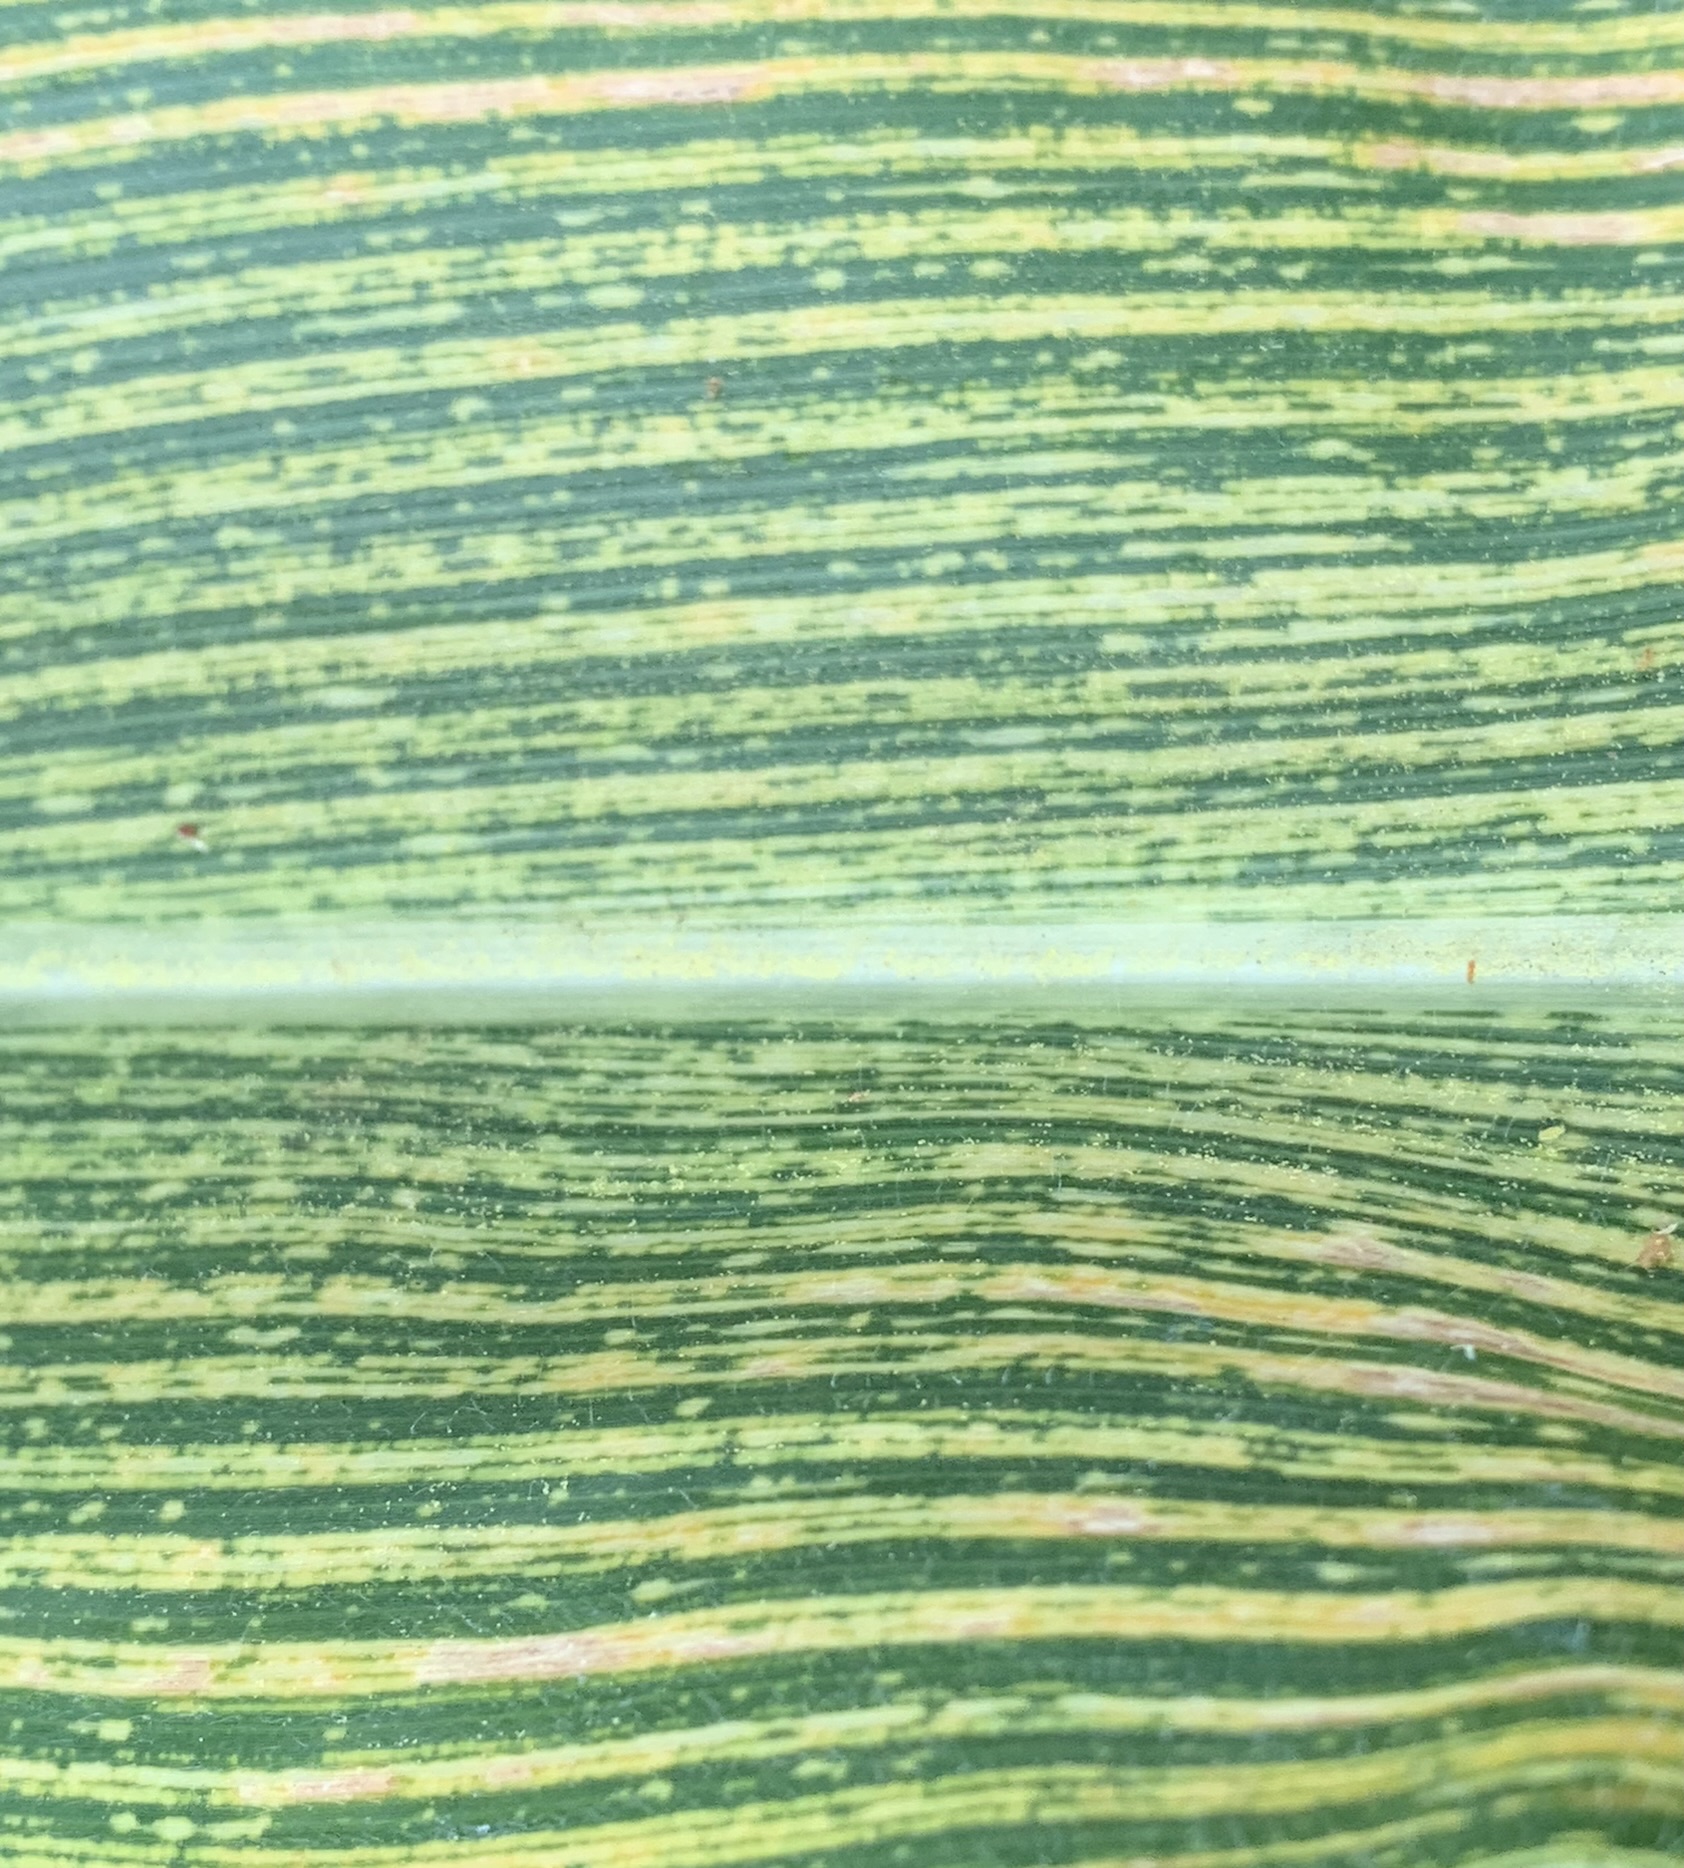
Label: MSV